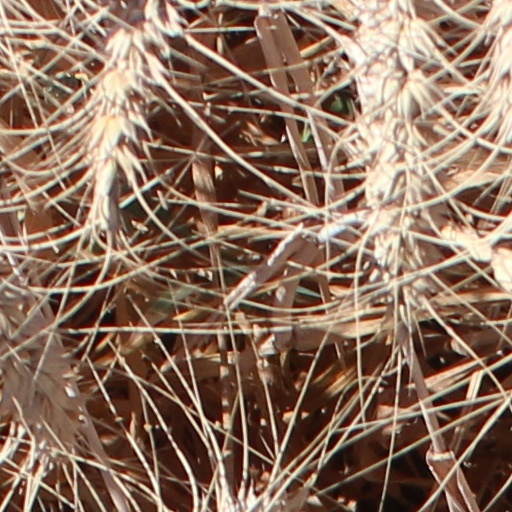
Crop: wheat